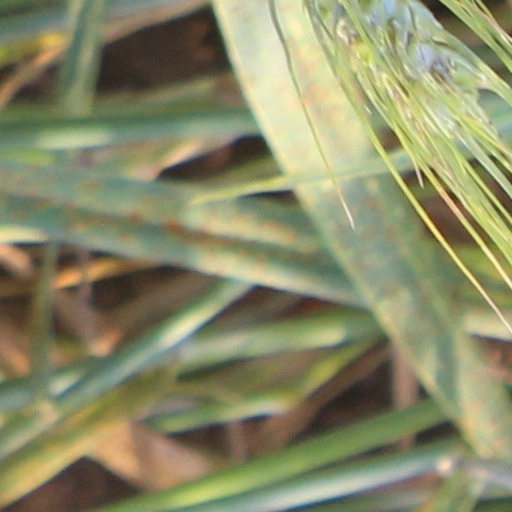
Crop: wheat